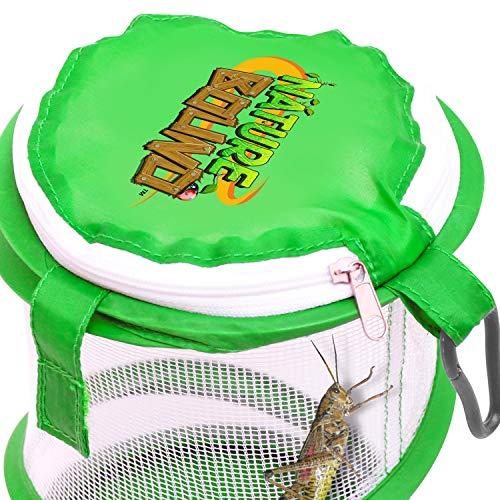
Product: Nature Bound NB528 Pop Up Critter Catcher Habitat Kit with Carabiner Clip & Zipper Lid, One Size, Green
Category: Toys & Games | Learning & Education | Science Kits & Toys
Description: Bug Habitat: Catch and secure bugs, critters, and flying insects.
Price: $9.99
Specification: ProductDimensions:5x5x8.5inches|ItemWeight:1.6ounces|ShippingWeight:1.6ounces(Viewshippingratesandpolicies)|DomesticShipping:ItemcanbeshippedwithinU.S.|InternationalShipping:ThisitemcanbeshippedtoselectcountriesoutsideoftheU.S.LearnMore|ASIN:B01BMSFEEA|Itemmodelnumber:NB528|Manufacturerrecommendedage:24months-15years